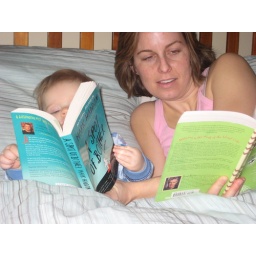
03-22 - big boy in papa's bed 2